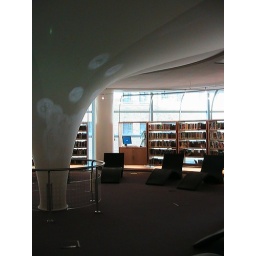
Visual projections on the columns in the young adults lounge area encourage a multi dimensional experience with images and information.